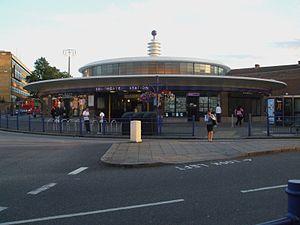
Southgate est une station du métro de Londres située au nord de la ville.